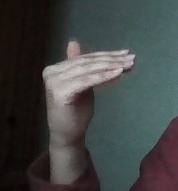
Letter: khaa